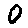
Label: 0